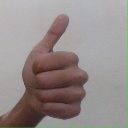
अक्षर: थ